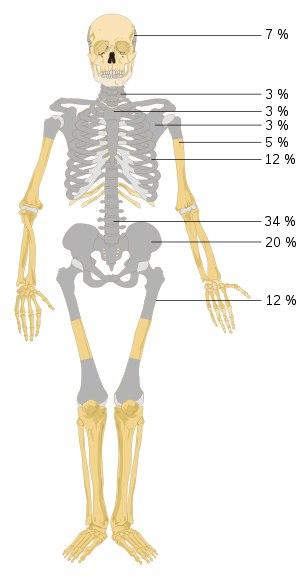
Les métastases osseuses, ou métastases squelettiques, sont des tumeurs malignes secondaires des os, formées par le déplacement de cellules cancéreuses d'une tumeur primaire. Ce sont de loin les tumeurs osseuses les plus fréquentes chez l'adulte. Pour certains cancers, comme le cancer du sein ou de la prostate, les métastases osseuses sont une complication fréquente, qui a une influence substantielle sur la qualité de vie du patient concerné, ainsi que sur le déroulement et le pronostic de la maladie. Fondamentalement, toute tumeur qui métastase par voie sanguine peut infiltrer la moelle osseuse. Les métastases ainsi formées peuvent causer un déséquilibre entre l'activité des ostéoblastes et l'activité des ostéoclastes. On distingue ainsi les métastases osseuses lytiques, et les métastases ostéocondensantes, moins fréquentes. Le plus souvent, on observe une augmentation de l'activité ostéoclastique, ce qui entraîne une lyse osseuse. Les métastases osseuses provoquent des ostéopathies tumorales, c'est-à-dire des maladies osseuses provoquées par la tumeur. Elles peuvent par là influencer les échanges de matière de l'os localement ou globalement.